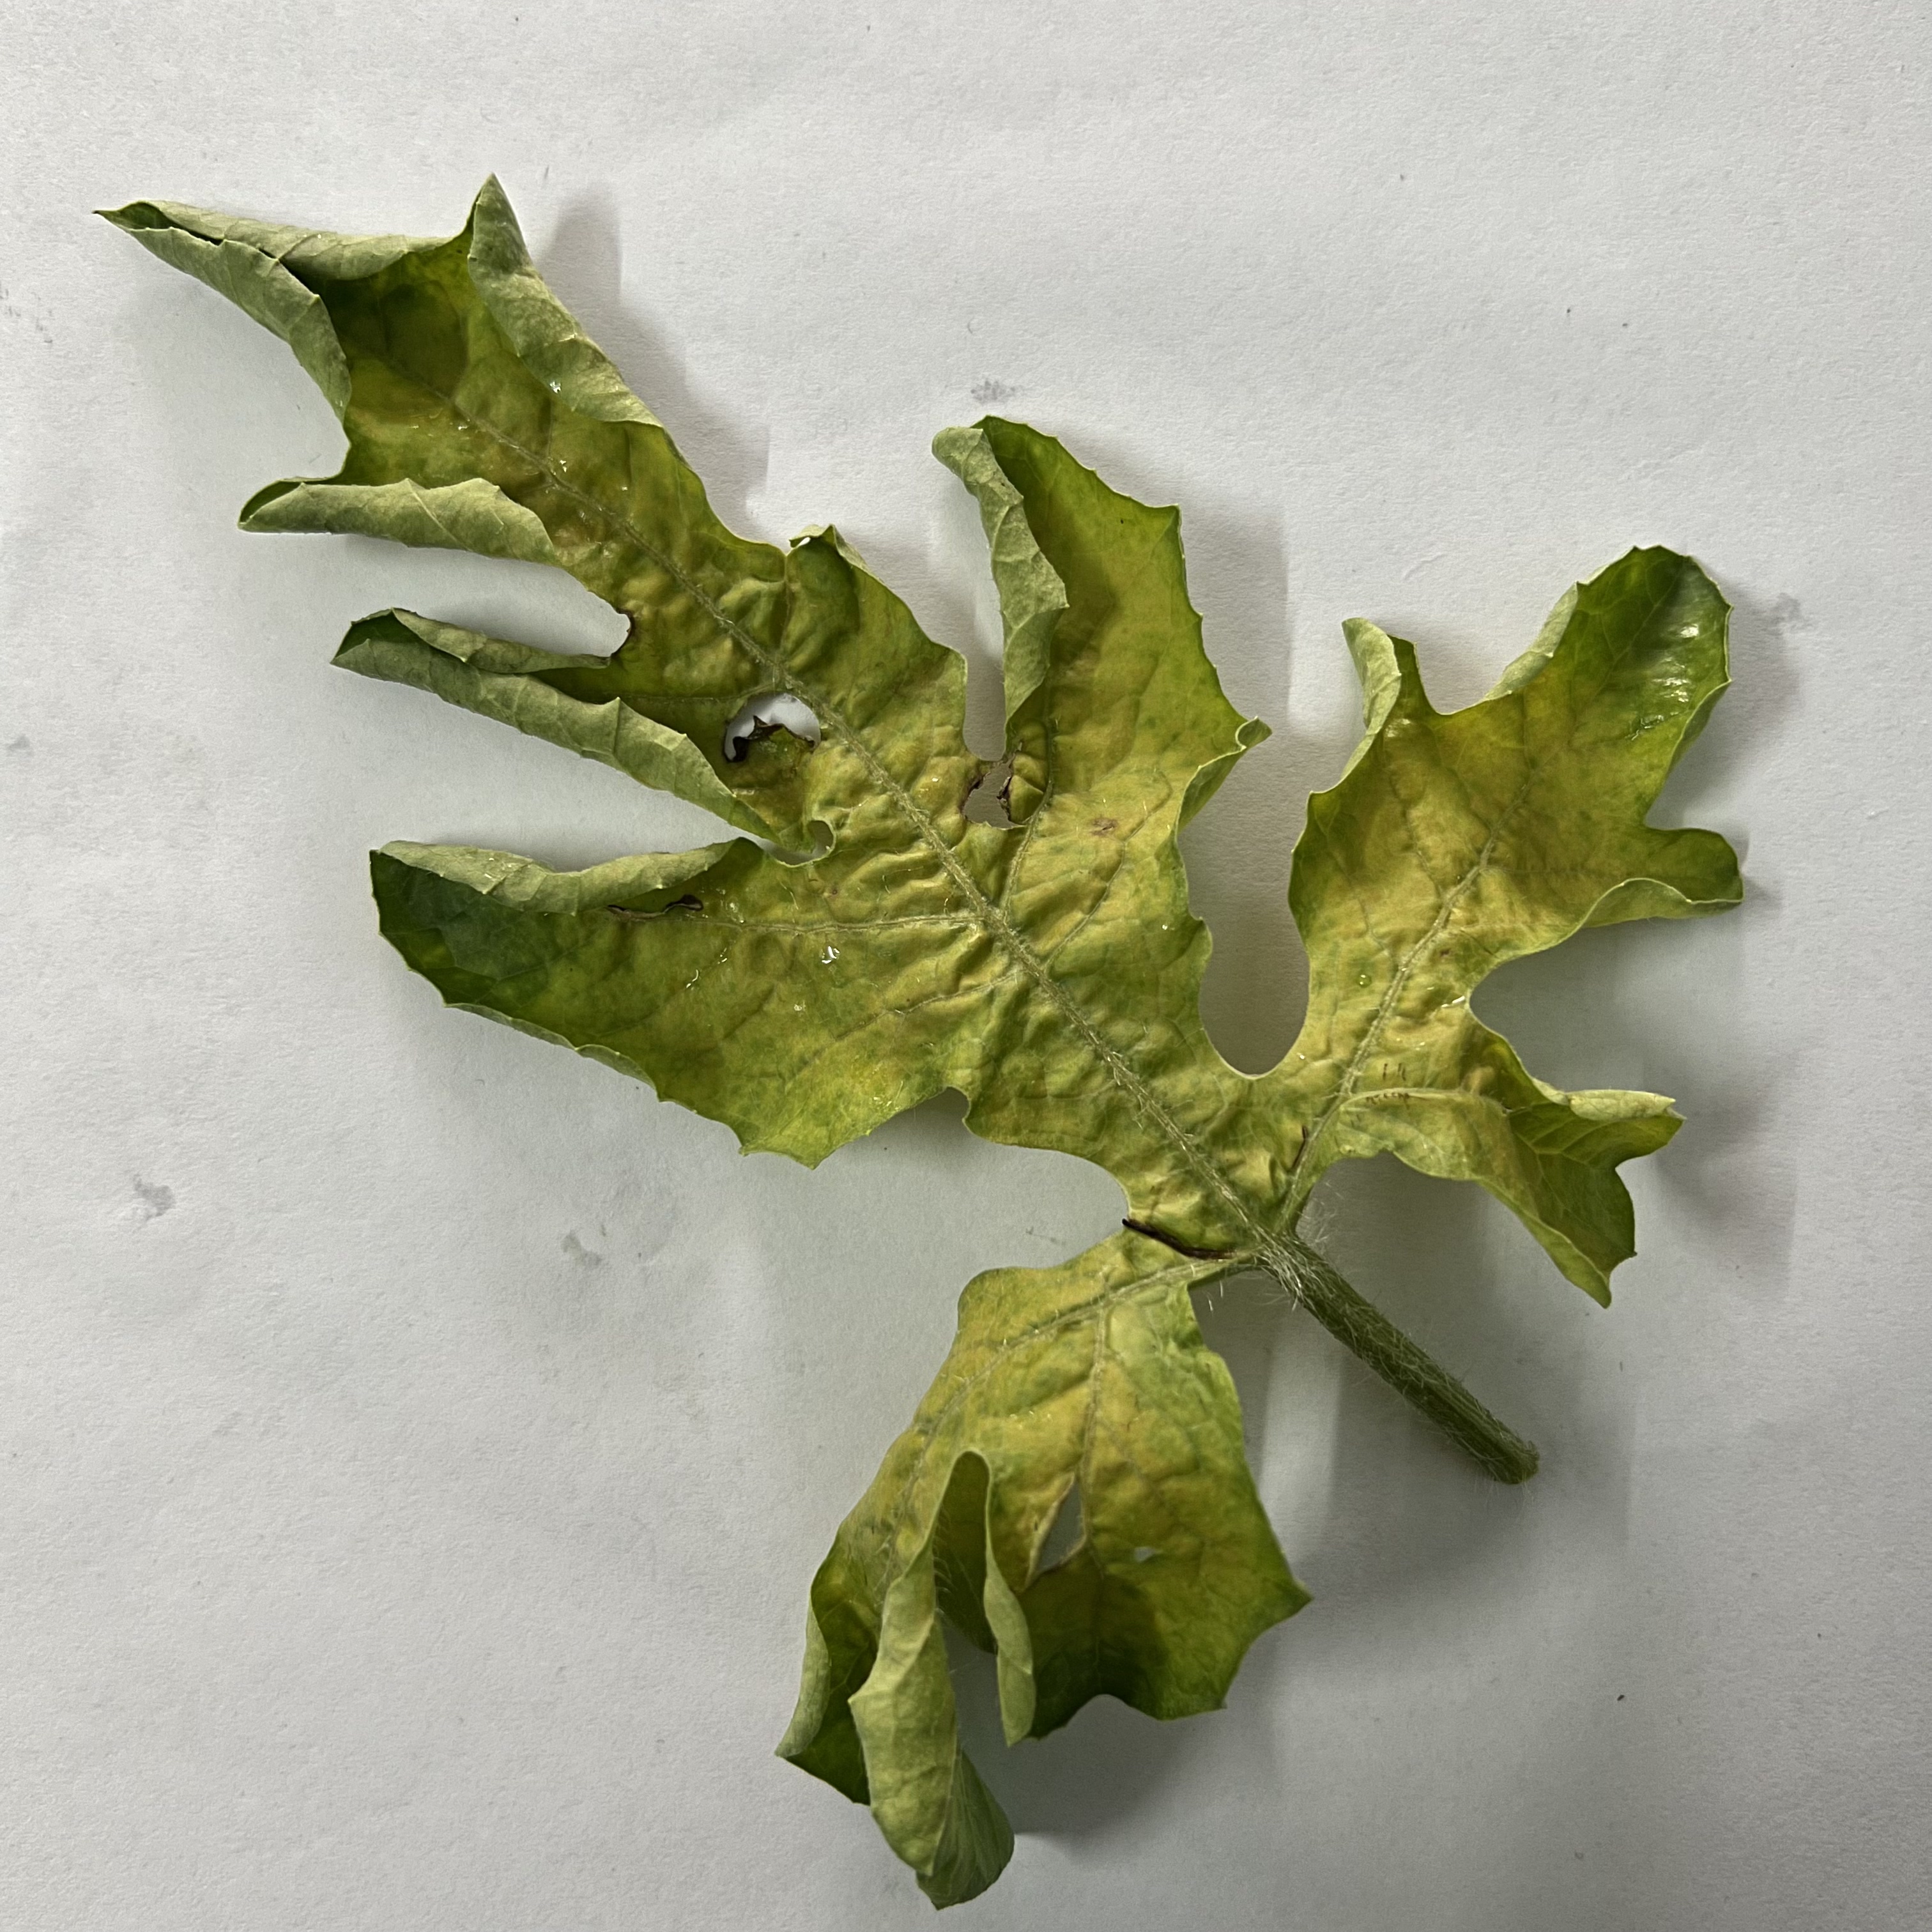
Label: Mosaic_Virus